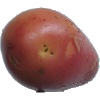
Label: Potato Red Washed 1